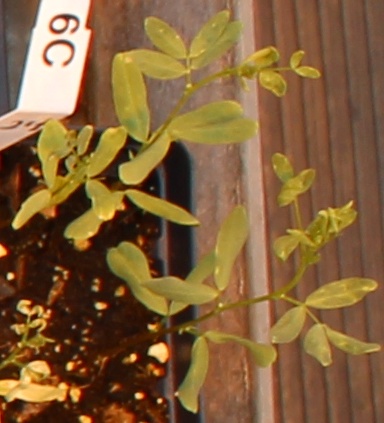
Label: Lentil